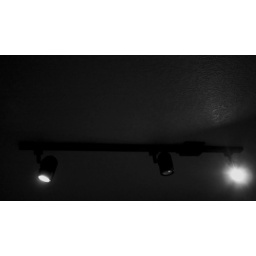
I'm am down to two little ceiling lights in my home office